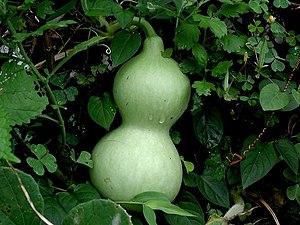
La calebasse, ou gourde, est une espèce de plantes herbacées annuelles de la famille des Cucurbitacées, cultivée comme plante potagère pour son fruit caractéristique également dénommé la calebasse. Ce fruit est utilisé à l'état sec depuis des temps préhistoriques dans toutes les régions du monde pour fabriquer divers objets, ou plus rarement consommé à l'état frais comme légume.
Lagenaria est un genre de lianes de la famille des Cucurbitacées donnant des courges, également connu sous le nom de gourde.